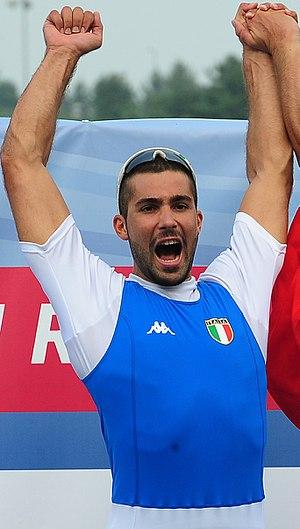
Luca Parlato est un rameur italien.